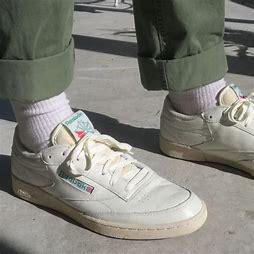
Brand: Reebok
Model: Club C